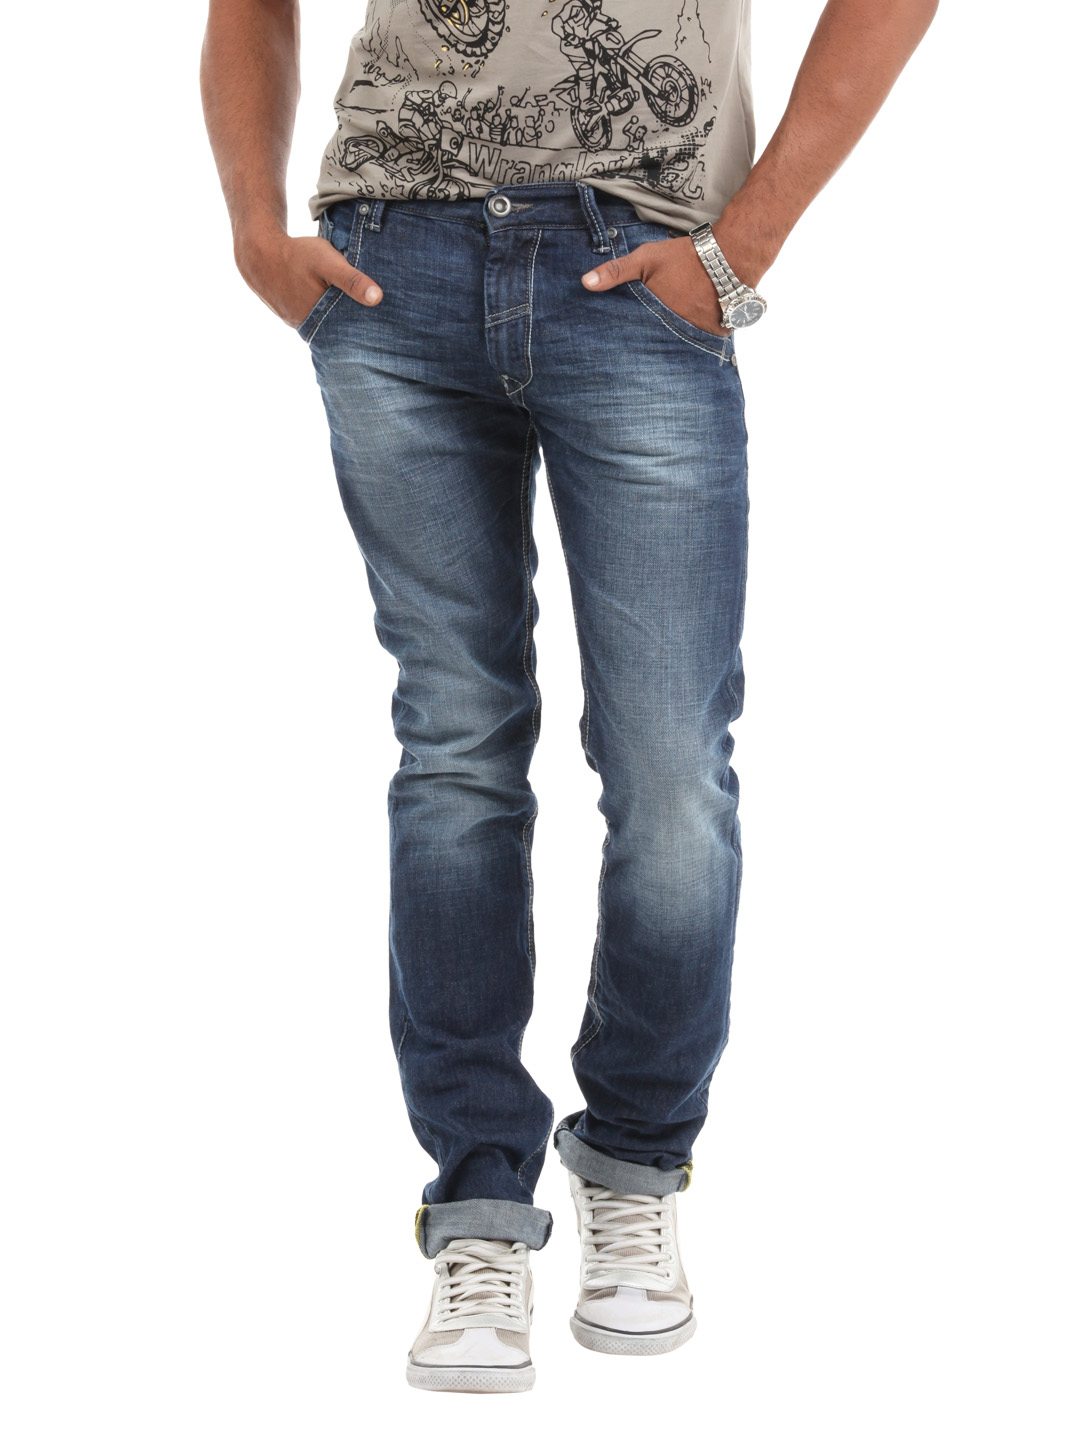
Horsefly Men Blue Jeans
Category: Apparel / Bottomwear / Jeans
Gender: Men
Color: Blue
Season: Summer 2012
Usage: Casual